The Dillinger Escape Plan

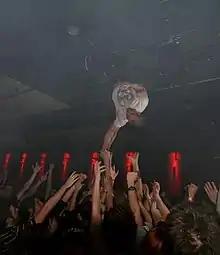
Greg Puciato hanging upside down during a Dillinger show in 2008

The Dillinger Escape Plan was noted for their reckless, chaotic live shows. While playing, some band members would climb up and leap off of parts of the stage, bounce off walls, dive into moshpits and destroy their own gear. Over time they incorporated samples, a light show and other elements.